The Automatic Hate

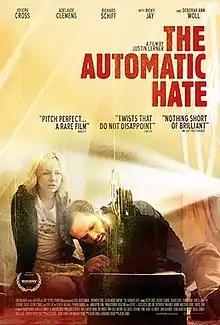

The Automatic Hate is a 2015 American comedy-drama film directed by Justin Lerner. It stars Joseph Cross and Adelaide Clemens as cousins who try to determine why their fathers have kept their respective families apart for decades. The film premiered at SXSW and was released in the United States on March 11, 2016. This was the last film appearance of Ricky Jay before his death in 2018.